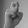
ASL letter: X